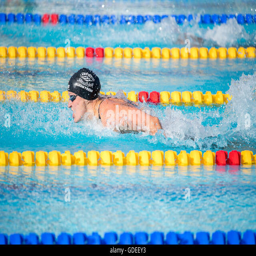
swimmer is best swimmer and a candidate for gold medals